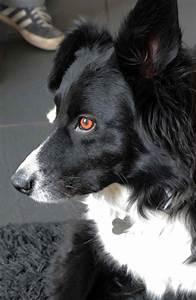
dog